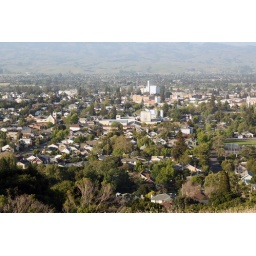
Petaluma from the hill by our house